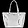
Label: Bag